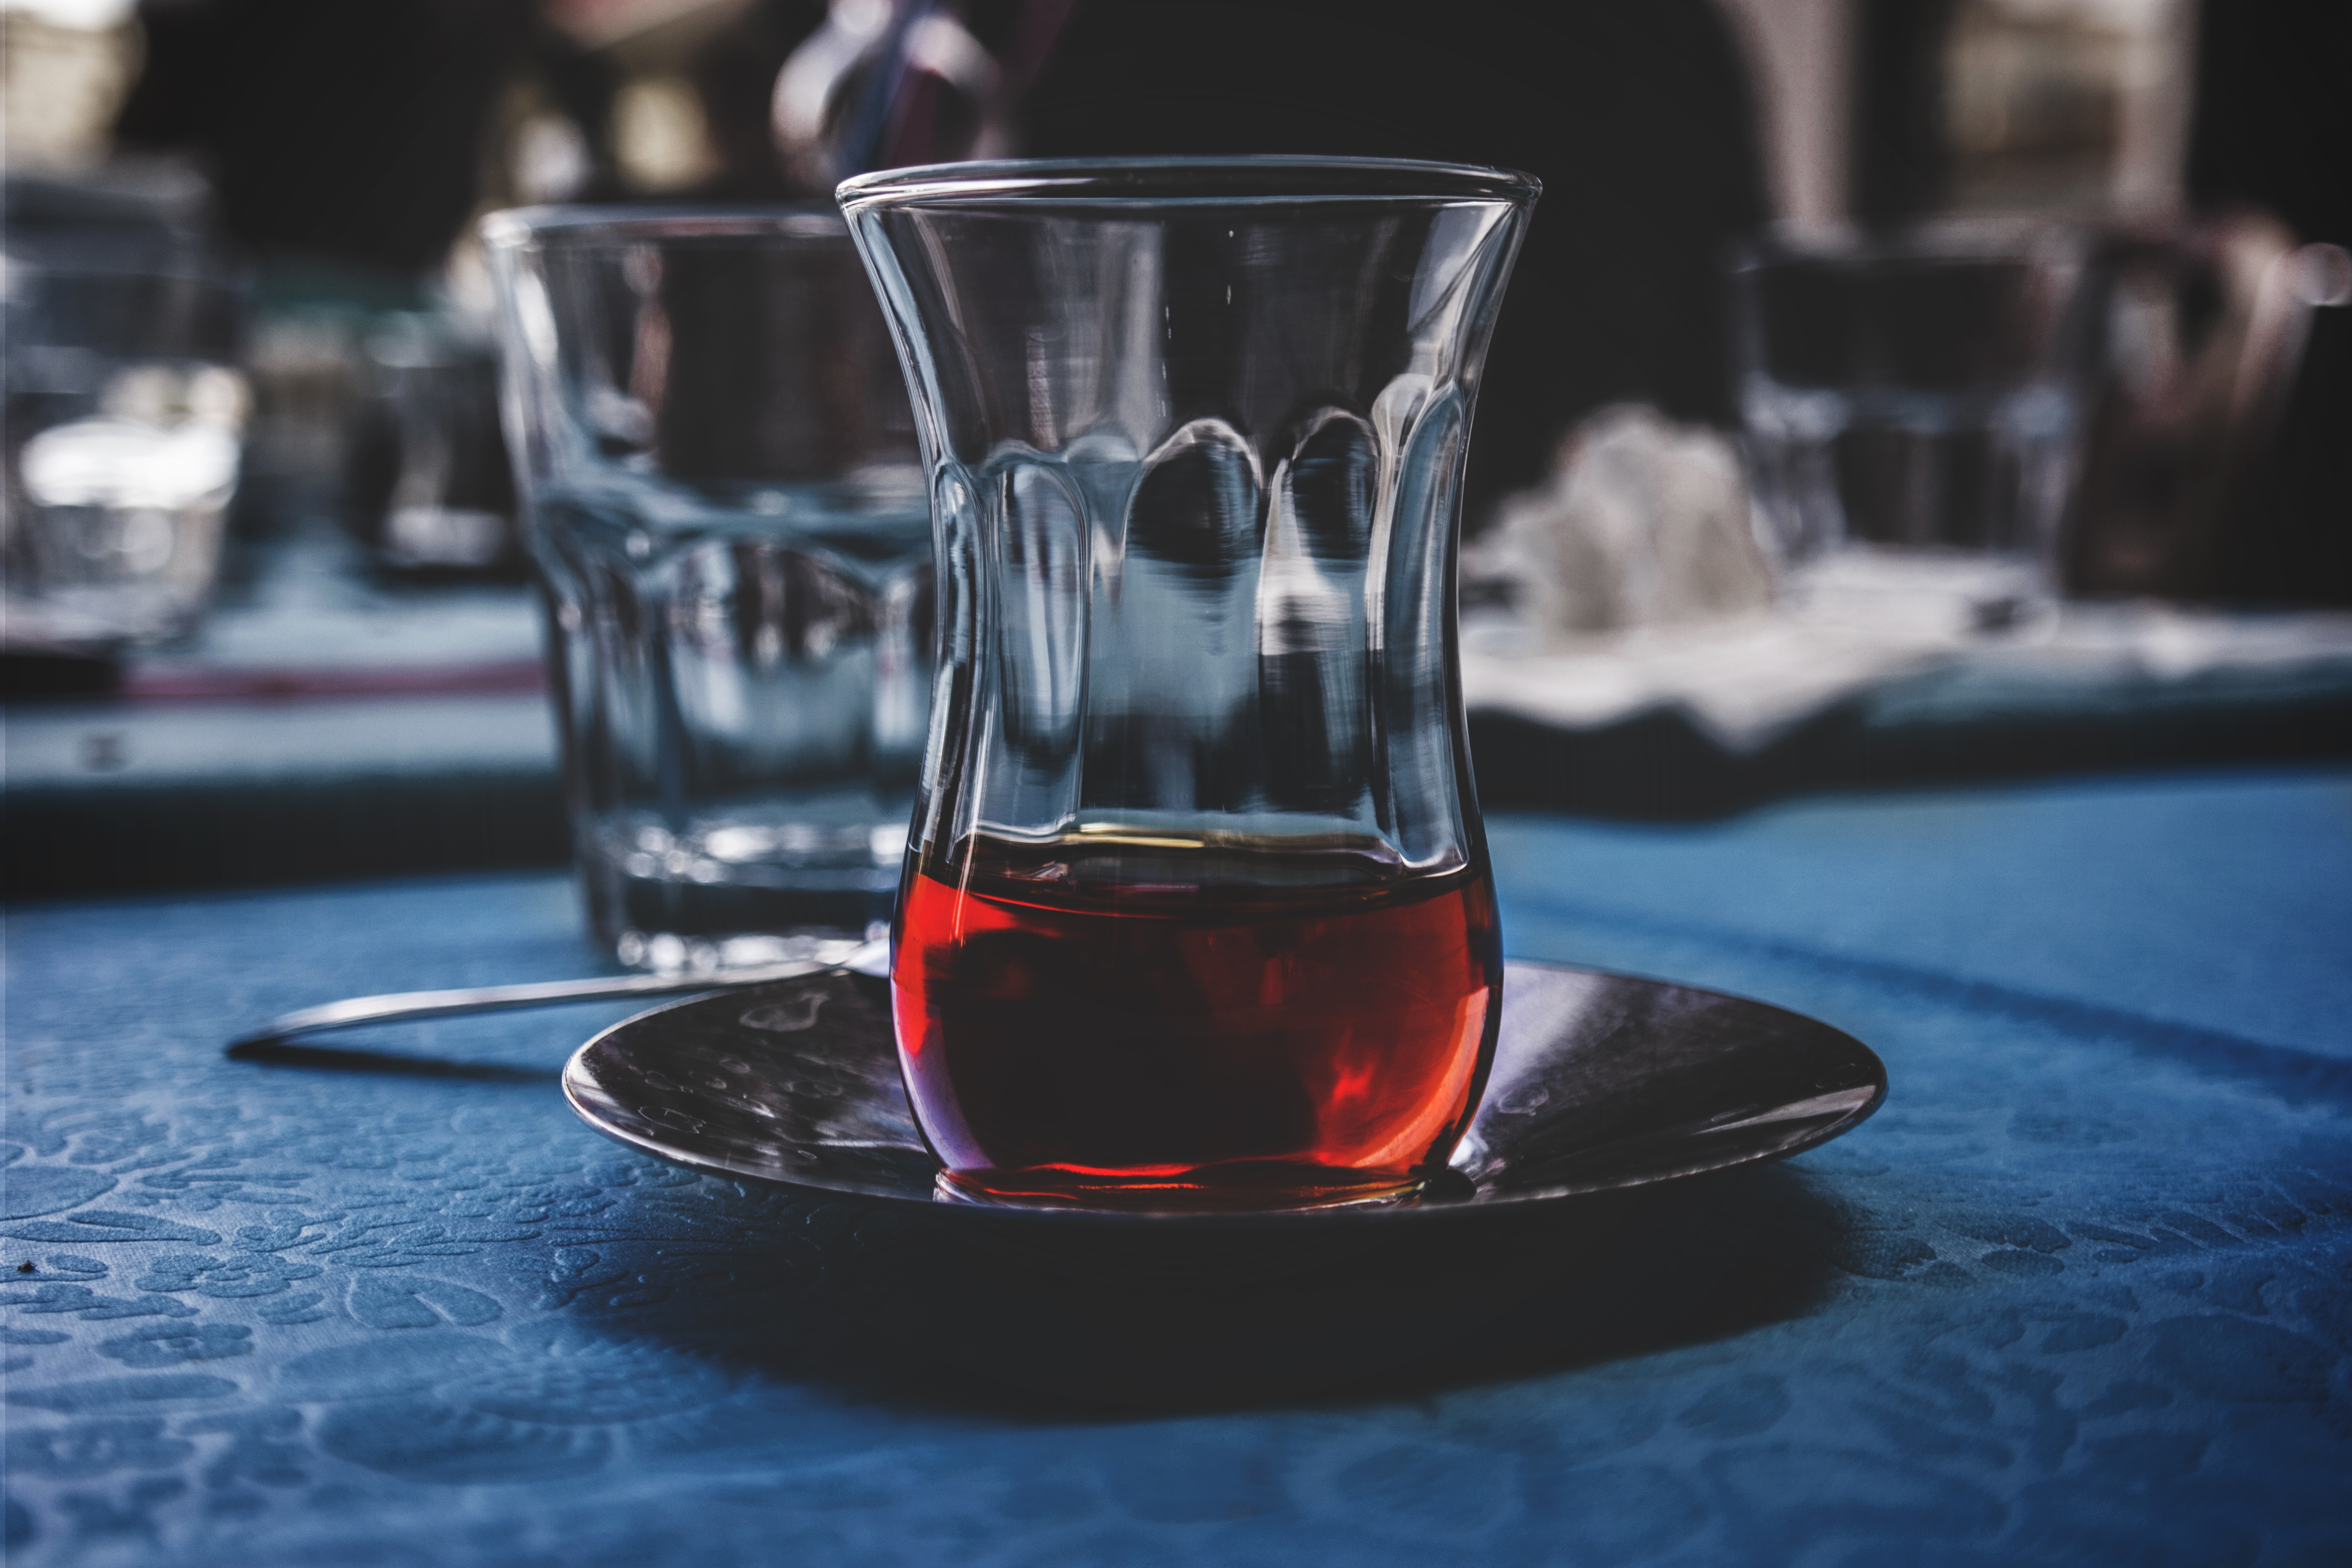
table, wine, glass, red, beverage, drink, material, cocktail, wine glass, liqueur, stemware, alcoholic beverage, drinking glasses, distilled beverage